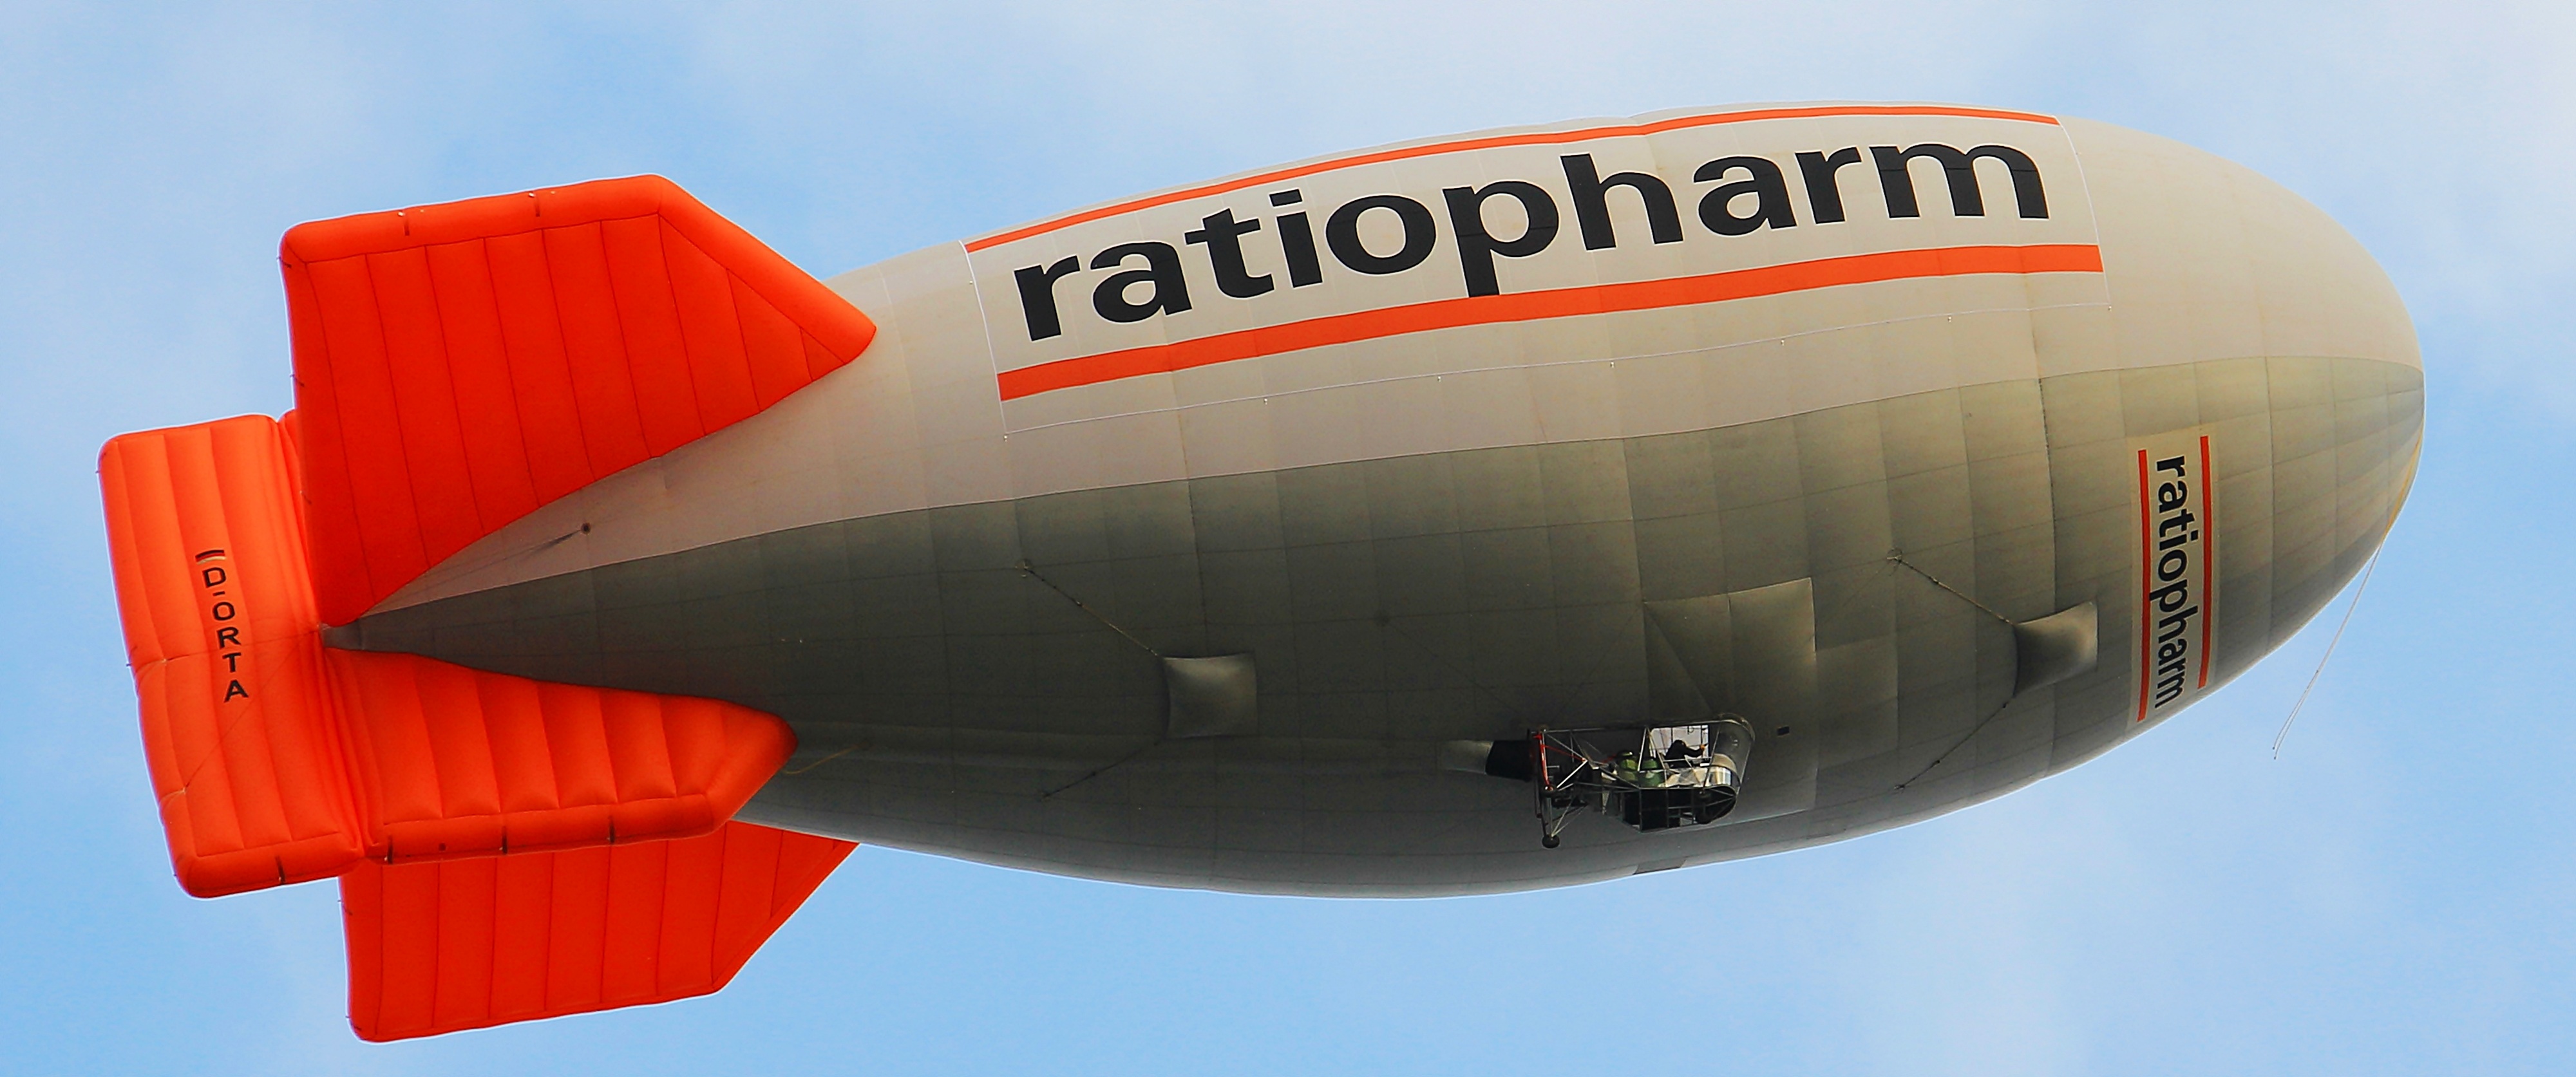
wing, sky, air, hot air balloon, summer, aircraft, high, vehicle, airline, aviation, exit, color, drive, flight, hot air, float, colorful, advertisement, rise, airship, blimp, zeppelin, slightly, sleeve, ease, hot air balloon ride, the hot air balloon ride, ride in zeppelin, ride in the airship, zeppelin flight, air travel, atmosphere of earth